Parthian Empire

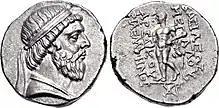
Two sides of a coin. The side on the left showing the head of a bearded man, while the right a standing individual.

For a time, Arsaces I consolidated his position in Parthia and Hyrcania by taking advantage of the invasion of Seleucid territory in the west by Ptolemy III Euergetes ("r". 246–222 BC) of Egypt. This conflict with Ptolemy, the Third Syrian War (246–241 BC), also allowed Diodotus I to rebel and form the Greco-Bactrian Kingdom in Central Asia. The latter's successor, Diodotus II, formed an alliance with Arsaces I against the Seleucids, but Arsaces was temporarily driven from Parthia by the forces of Seleucus II Callinicus. After spending some time in exile among the nomadic Apasiacae tribe, Arsaces I led a counterattack and recaptured Parthia. Seleucus II's successor, Antiochus III the Great, was unable to immediately retaliate because his troops were engaged in putting down the rebellion of Molon in Media.